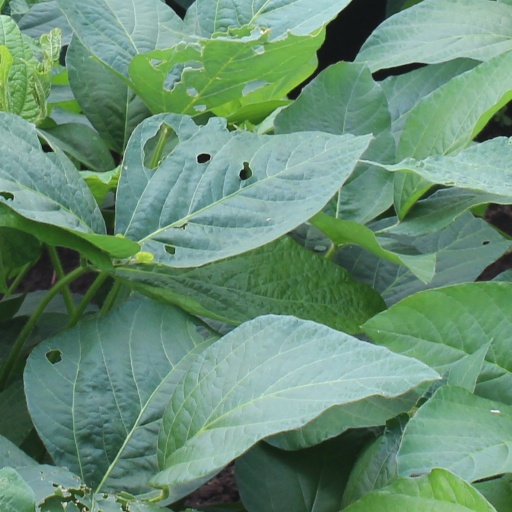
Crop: soybean